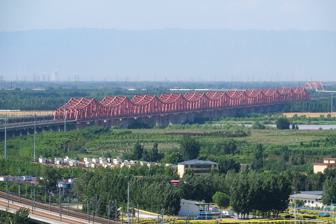
Building: Zhengjiao Intercity Railway Yellow River Bridge
Country: China
Year built: 2014
Bridge in Henan, China Zhengjiao Intercity Railway Yellow River Bridge Coordinates 34°57′52″N 113°31′22″E / 34.9644°N 113.5228°E / 34.9644; 113.5228 Carries Beijing–Guangzhou railway Zhengzhou–Jiaozuo intercity railway Crosses Yellow River Locale Henan , China Rail characteristics No. of tracks 4 History Opened 26 May 2014 ( 2014-05-26 ) Location Zhengjiao Intercity Railway Yellow River Bridge ( Chinese : 郑焦城际铁路黄河大桥 ) is a four-track railway bridge in Henan , China, across the Yellow River . It carries the Beijing–Guangzhou railway and the Zhengzhou–Jiaozuo intercity railway . History Construction on the bridge began in October 2010. It was built to carry the new Zhengzhou–Jiaozuo intercity railway and as a replacement for the Jiayingguan Yellow River Railway Bridge on the Beijing–Guangzhou railway, located between 110 and 190 metres upstream. On 16 May 2014, the bridge was opened for trains on the Beijing–Guangzhou railway. The Zhengzhou–Jiaozuo intercity railway opened on 26 June 2015. Specification The tracks for the Beijing–Guangzhou railway have a maxmimum speed of 160 kilometres per hour (99 miles per hour) and the tracks for the Zhengzhou–Jiaozuo intercity railway have a maximum speed of 250 kilometres per hour (160 miles per hour). References ^ "郑焦城际铁路黄河大桥主桥钢梁贯通" . www.gov.cn . 9 April 2013 . ^ a b "京广铁路黄河大桥完成"新老交接" 成功通车" (in Chinese). 郑州晚报. 17 May 2014 . ^ "郑焦城际铁路开通运营(图)" (in Chinese). 海南日报. 27 June 2015 .